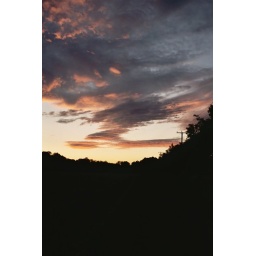
Cool cloud pattern over a tobacco field